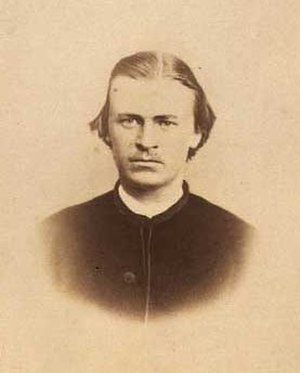
Robert Bojesen
Robert Peel Bojesen var en dansk maler.